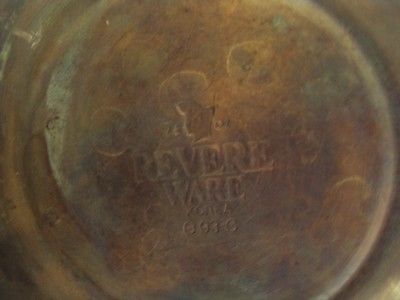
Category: kettle